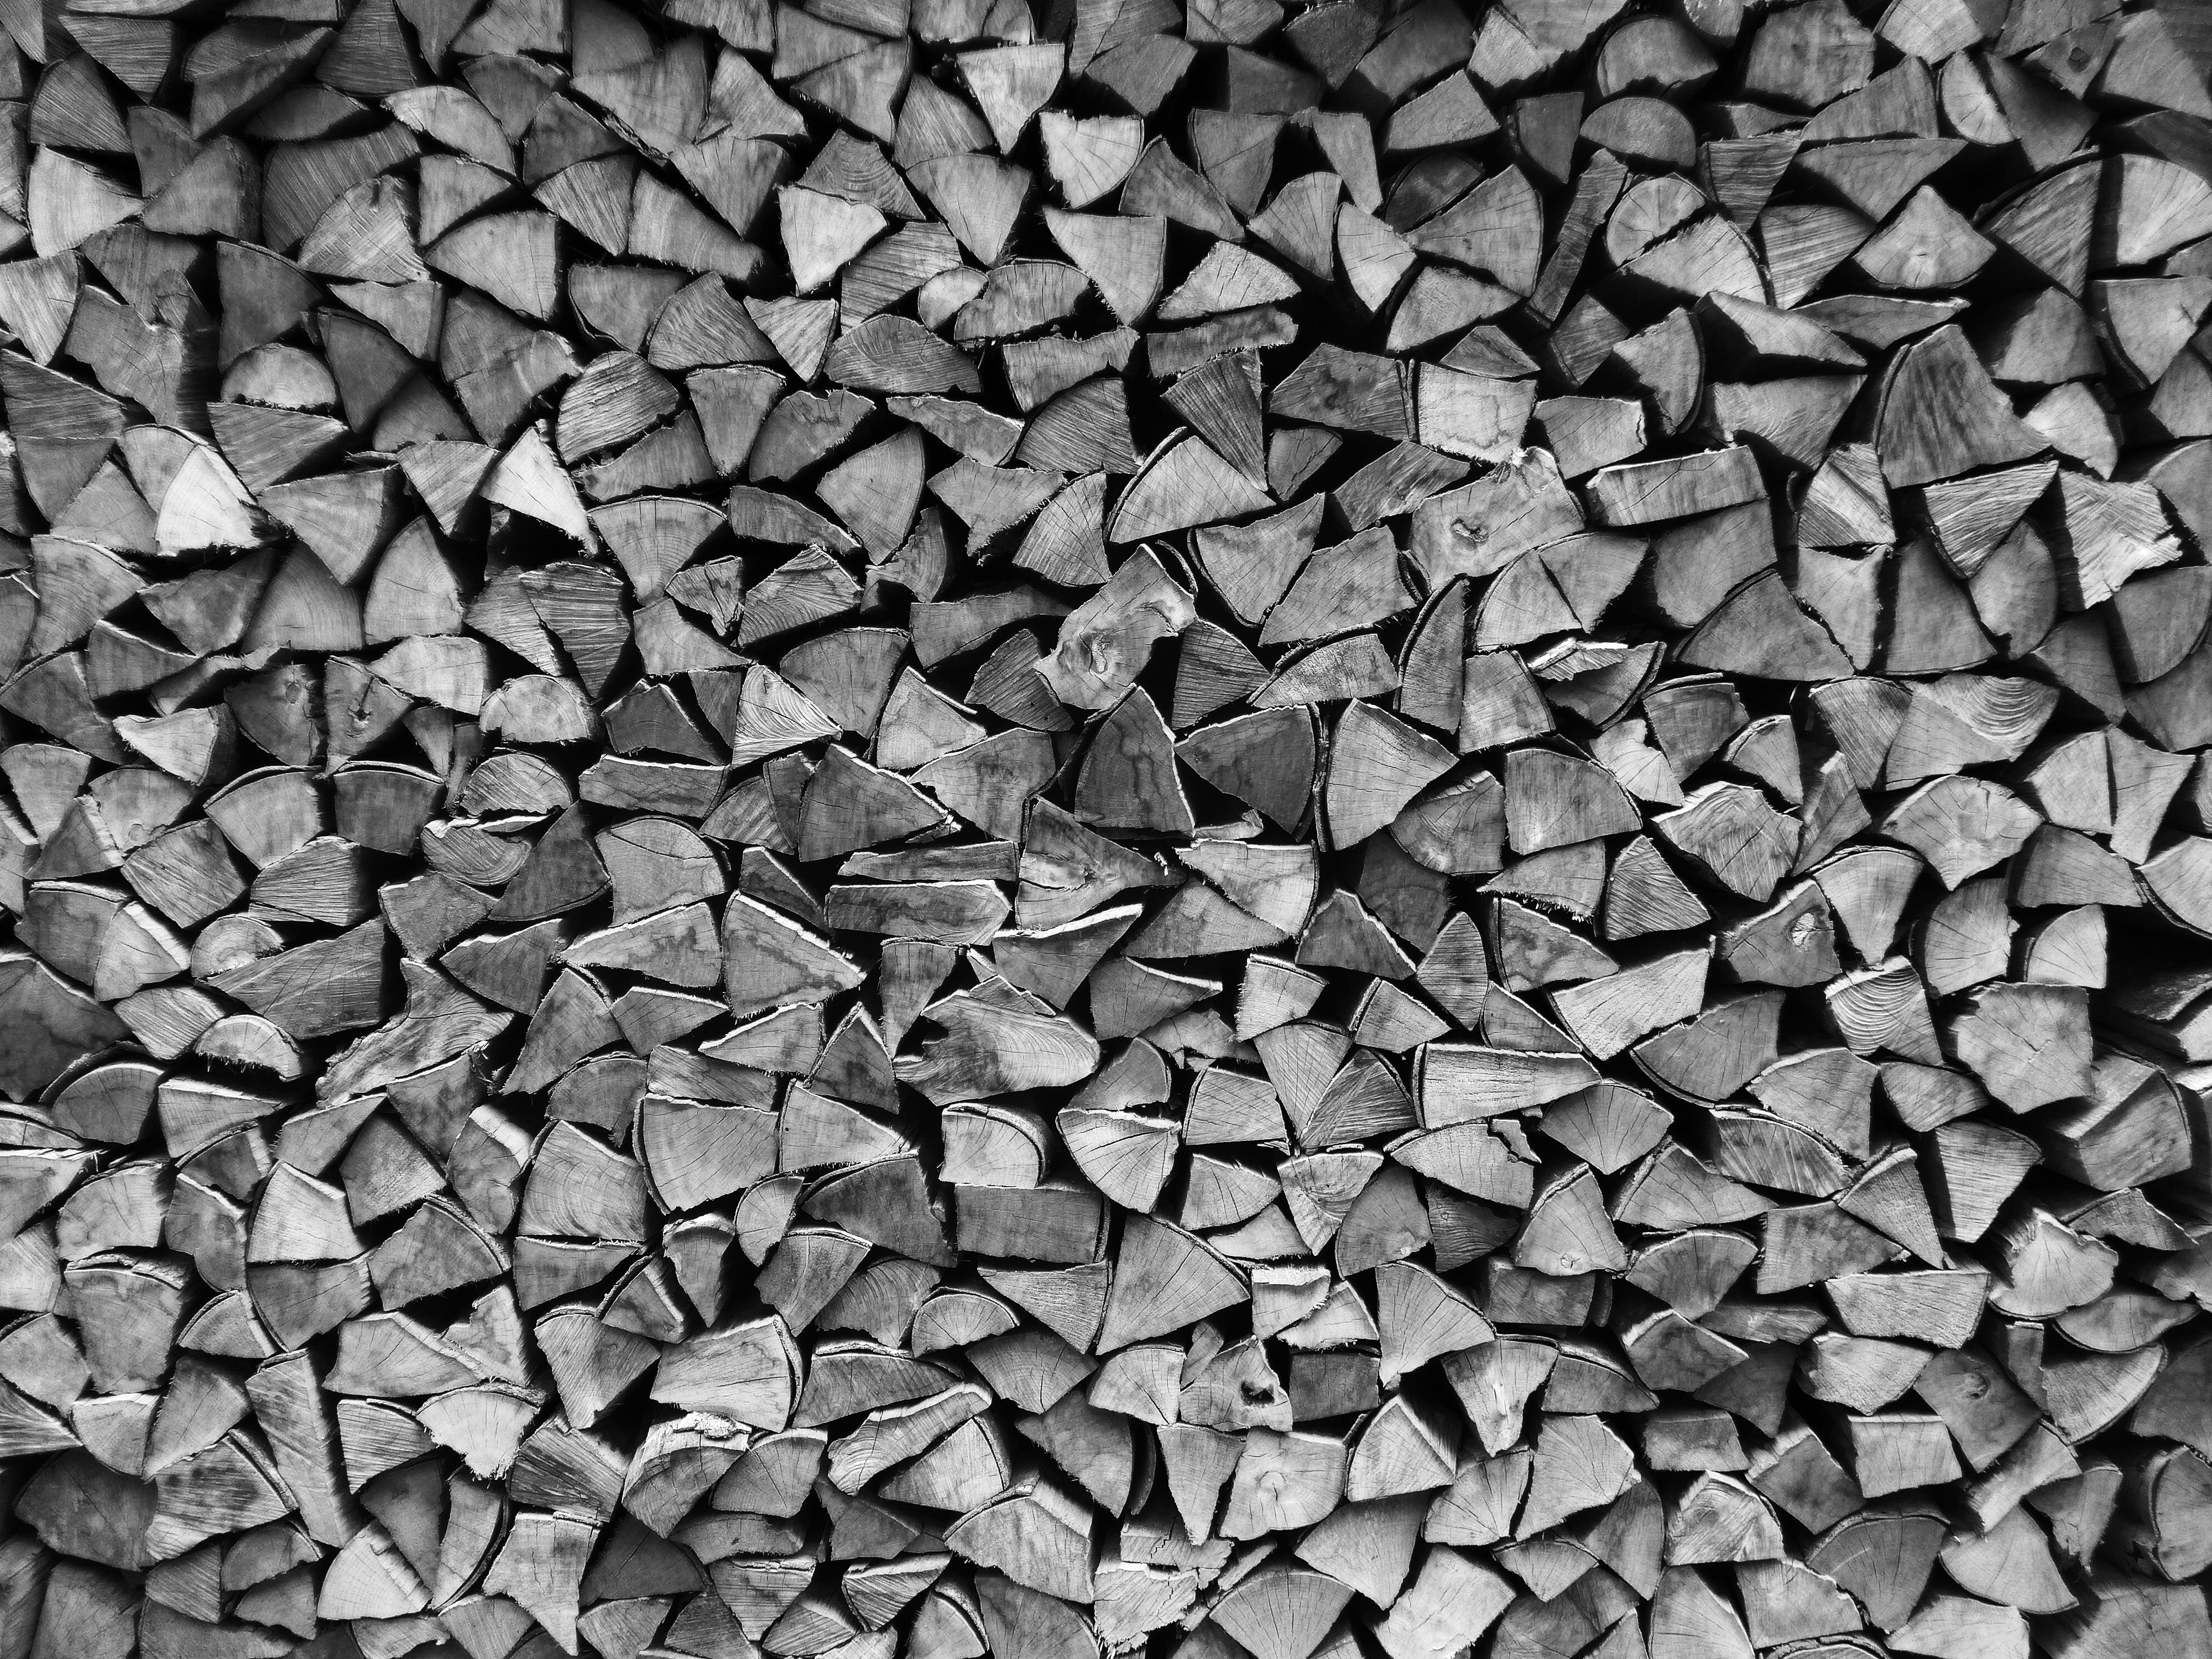
rock, black and white, wood, white, texture, floor, wall, asphalt, log, pattern, line, soil, stone wall, firewood, black, monochrome, material, circle, rubble, background, design, gravel, stacked up, flooring, monochrome photography